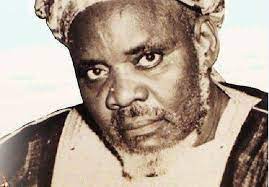
Kii de Baay Ñas la, Baay Ñas mu mag maasàllaa tubaarikalla boroom xam-xam bu mag koo xam ne wax dëgg Yàlla defal na lislaam loo xam maasàllaa, ñépp gis nañ ko, ñépp tamit xamati nañ ko nim doon doxalee ci diine jeek yooyu tubaarikàlla.